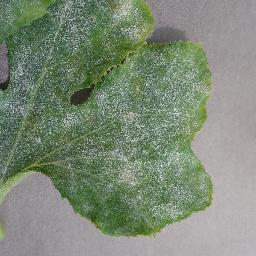
Label: Squash___Powdery_mildew